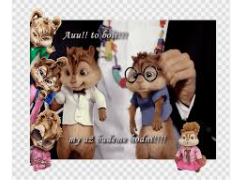
Portrait style: Cartoon Portrait